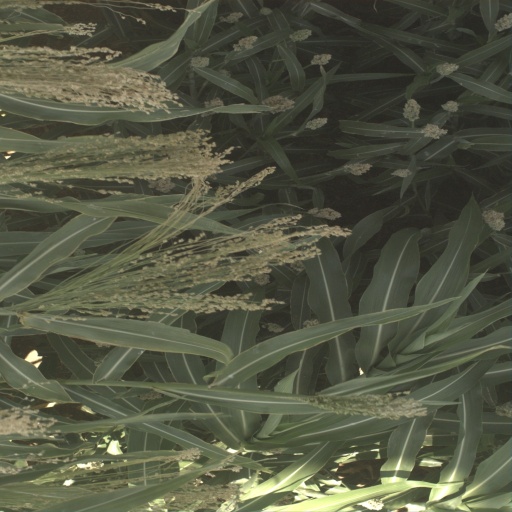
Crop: sorghum